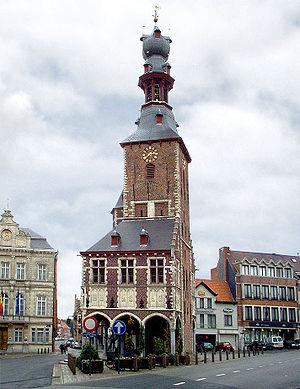
Le beffroi de Tielt est une haute tour surmontant la halle aux draps sur le Markt de la ville de Tielt, dans la province de Flandre occidentale en Belgique.
Les beffrois de Belgique et de France sont cinquante-six beffrois inscrits en France et en Belgique sur la liste du patrimoine mondial de l'UNESCO.